Chicana feminism

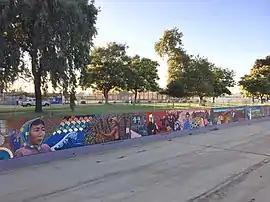
"The Great Wall of Los Angeles," Judy Baca, Los Angeles, 1978

Malintzin (also known as Doña Marina by the Spaniards or "La Malinche" post-Mexican independence from Spain) was born around 1505 to noble indigenous parents in rural Mexico. Since Indigenous women were often used as pawns for political alliances at this time, she was betrayed by her mother and her mother's second husband and sold into slavery to the Mayans to save the inheritance for her newborn brother. Between the ages of 12–14, traded to Hernan Cortés as a concubine, and because of her intelligence and fluency in multiple languages, was promoted to his "wife" and diplomat. She served as Cortés's translator, playing a key role in the Spaniard's conquest of Tenochtitlan and, by extension, the conquest of the Aztec Empire. She bore Cortés a son, Martín, who is considered to be the first mestizo and the beginning of the "Mexican" race.